Climate of Puerto Rico

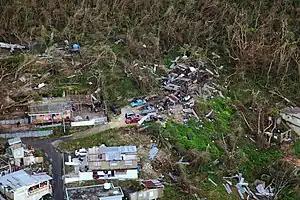
On September 20, 2017 Hurricane Maria struck. Thousands of homes suffered varying degrees of damage while large swaths of vegetation were shredded by the hurricane's violent winds.

For years, meteorologists have been studying dust that arrives from the Sahara Desert, and they believe the dust which is carried over the Atlantic to Puerto Rico causes a whole series of changes in Puerto Rico's climate and environment, from haze to heat.